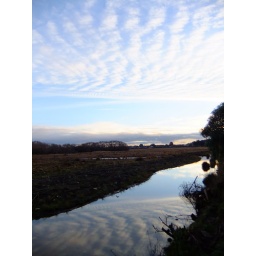
fish sky over travis wetland